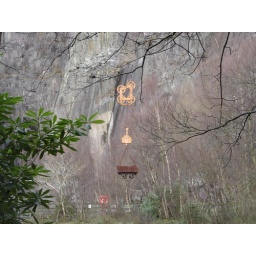
Slate truck suspended over water